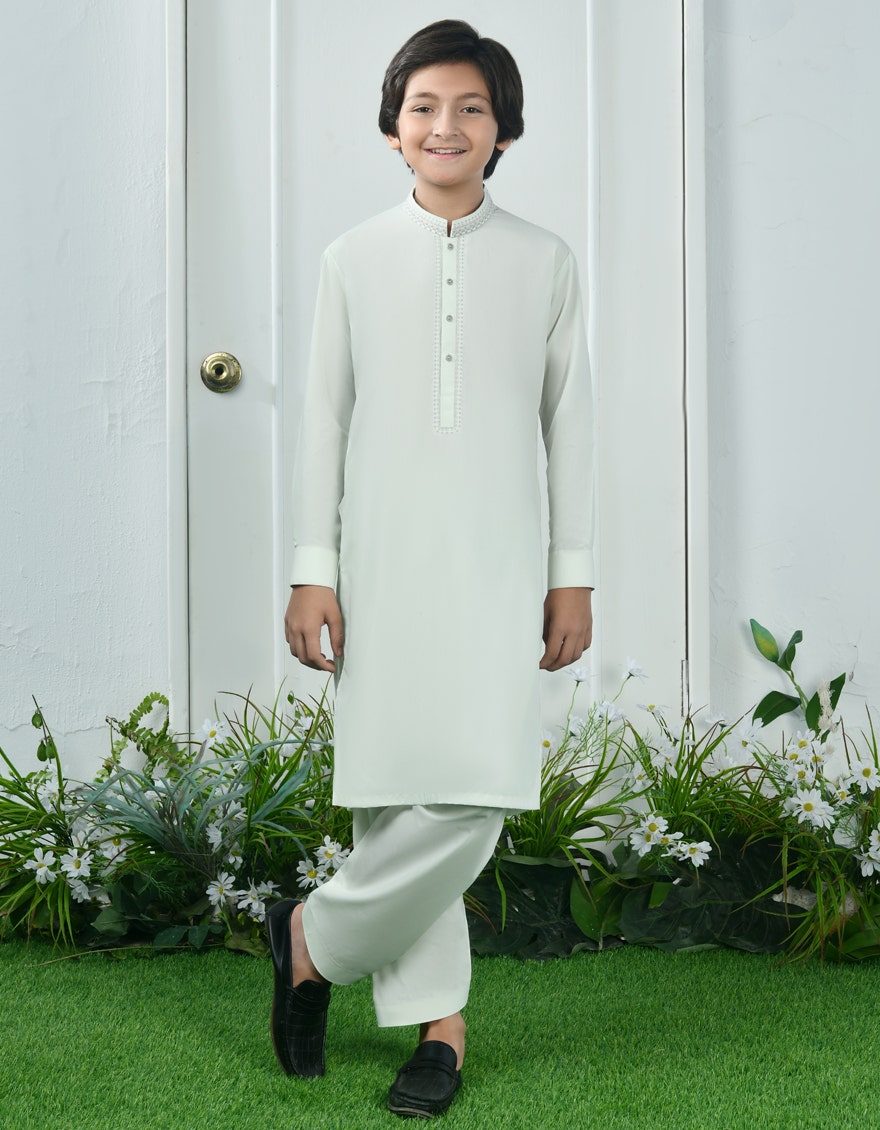
cream kurta pajamas